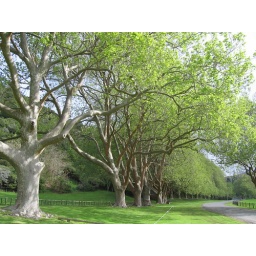
First kiss of spring finds lights and awakens the fluorescent green upon the plane trees of Wenderholm, Auckland